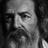
Emotion: neutral